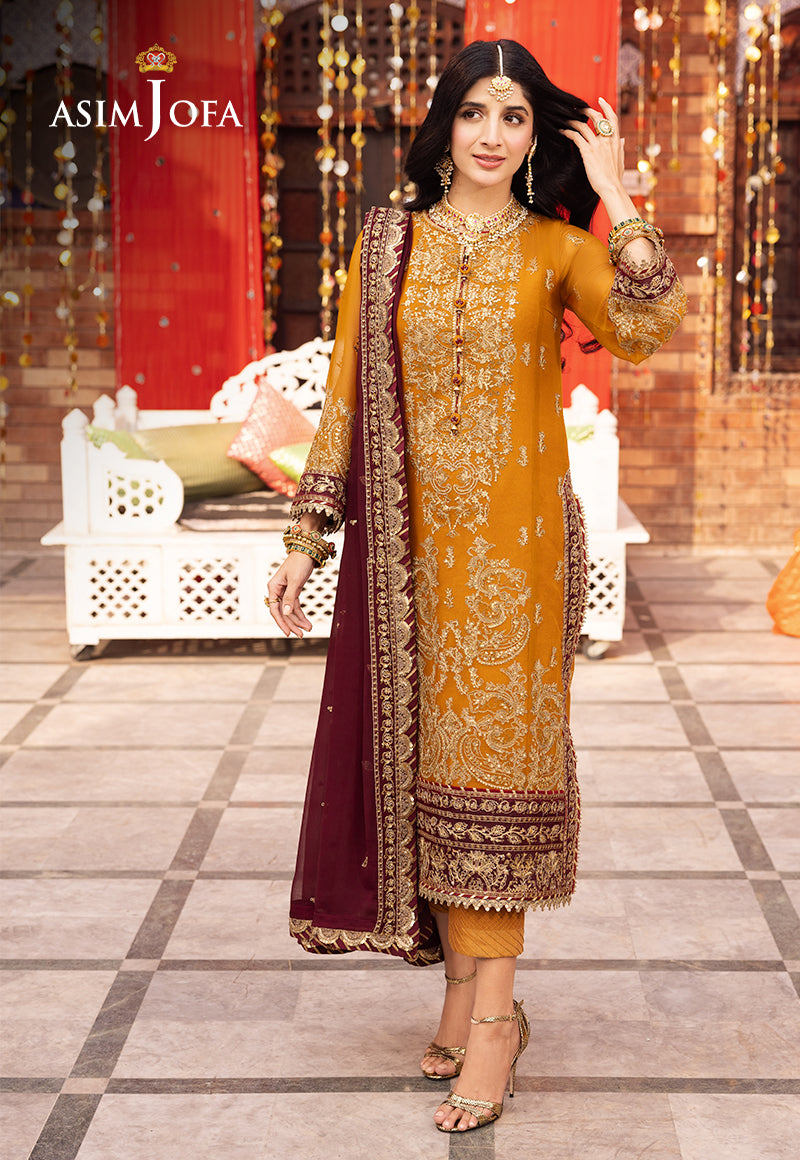
gold maroon embroidered salwar suit